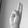
ASL letter: U